Dimoitou

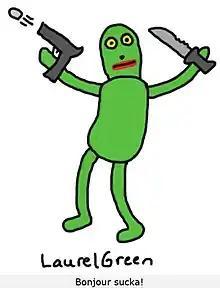
A 2014 drawing from a French-Canadian student (credited as "Laurel Green") mocking Dimoitou as a meme, a common occurrence on "Doodle Per Diem"

Dimoitou developed a cult following in the 2010s, as students who had grown up with the program reached adulthood. A visually-impaired local man, Jordan Verner, recalled that his own childhood had been difficult, as he faced ableism and segregation in school, and that listening to the Dimoitou music cassettes had always made him happy. Verner began an online campaign to find any paraphinalia relating to the program, utilizing Reddit and other social media platforms to conduct his search. His efforts were later covered nationally by a radio broadcast on CBC News, where it was revealed that Denise Amyot, one of the original authors of the Dimoitou program and now the CEO OF Colleges and Institutes Canada, had some of the original workbooks left, which she mailed to Verner. Suzanne Pinel (who was known by her stage name "Marie-Soleil" of the TV show "Marie-Soleil"), a musical artist who worked on the Dimoitou program, also mailed paraphernalia to Verner for his collection, as did Matt Maxwell, a Halifax-based musician who had worked on the program. Maxwell himself began to aid in Verner's search, and caught the attention of the University of Ottawa and "Édouard et Micha" (Édouard Labonté and Micha Boudreault), a musical duo who had written the Dimoitou song "Cha cha cha de la moufette", or "The Skunk’s Cha Cha Cha", prior to Boudreault’s death in 2005. Verner, who by that point had built a sizeable collection of Dimoitou-themed items, pointed out that the items were a piece of Canadian history and uploaded copies of them to a website where other people could explore them.